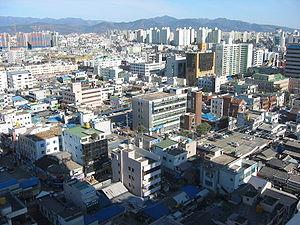
Daegu est une ville de Corée du Sud et le nom d'une division administrative de haut niveau Daegu Gwangyeoksi.